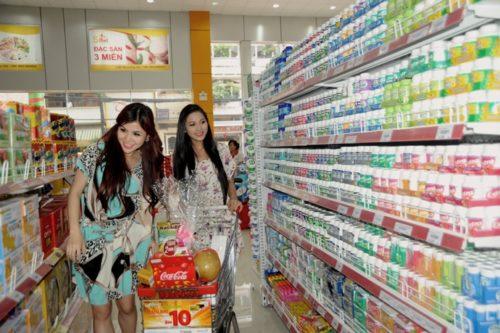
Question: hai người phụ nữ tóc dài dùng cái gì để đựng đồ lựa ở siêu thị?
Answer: hai người phụ nữ tóc dài dùng chiếc xe đẩy siêu thị để đựng đồ lựa ở siêu thị